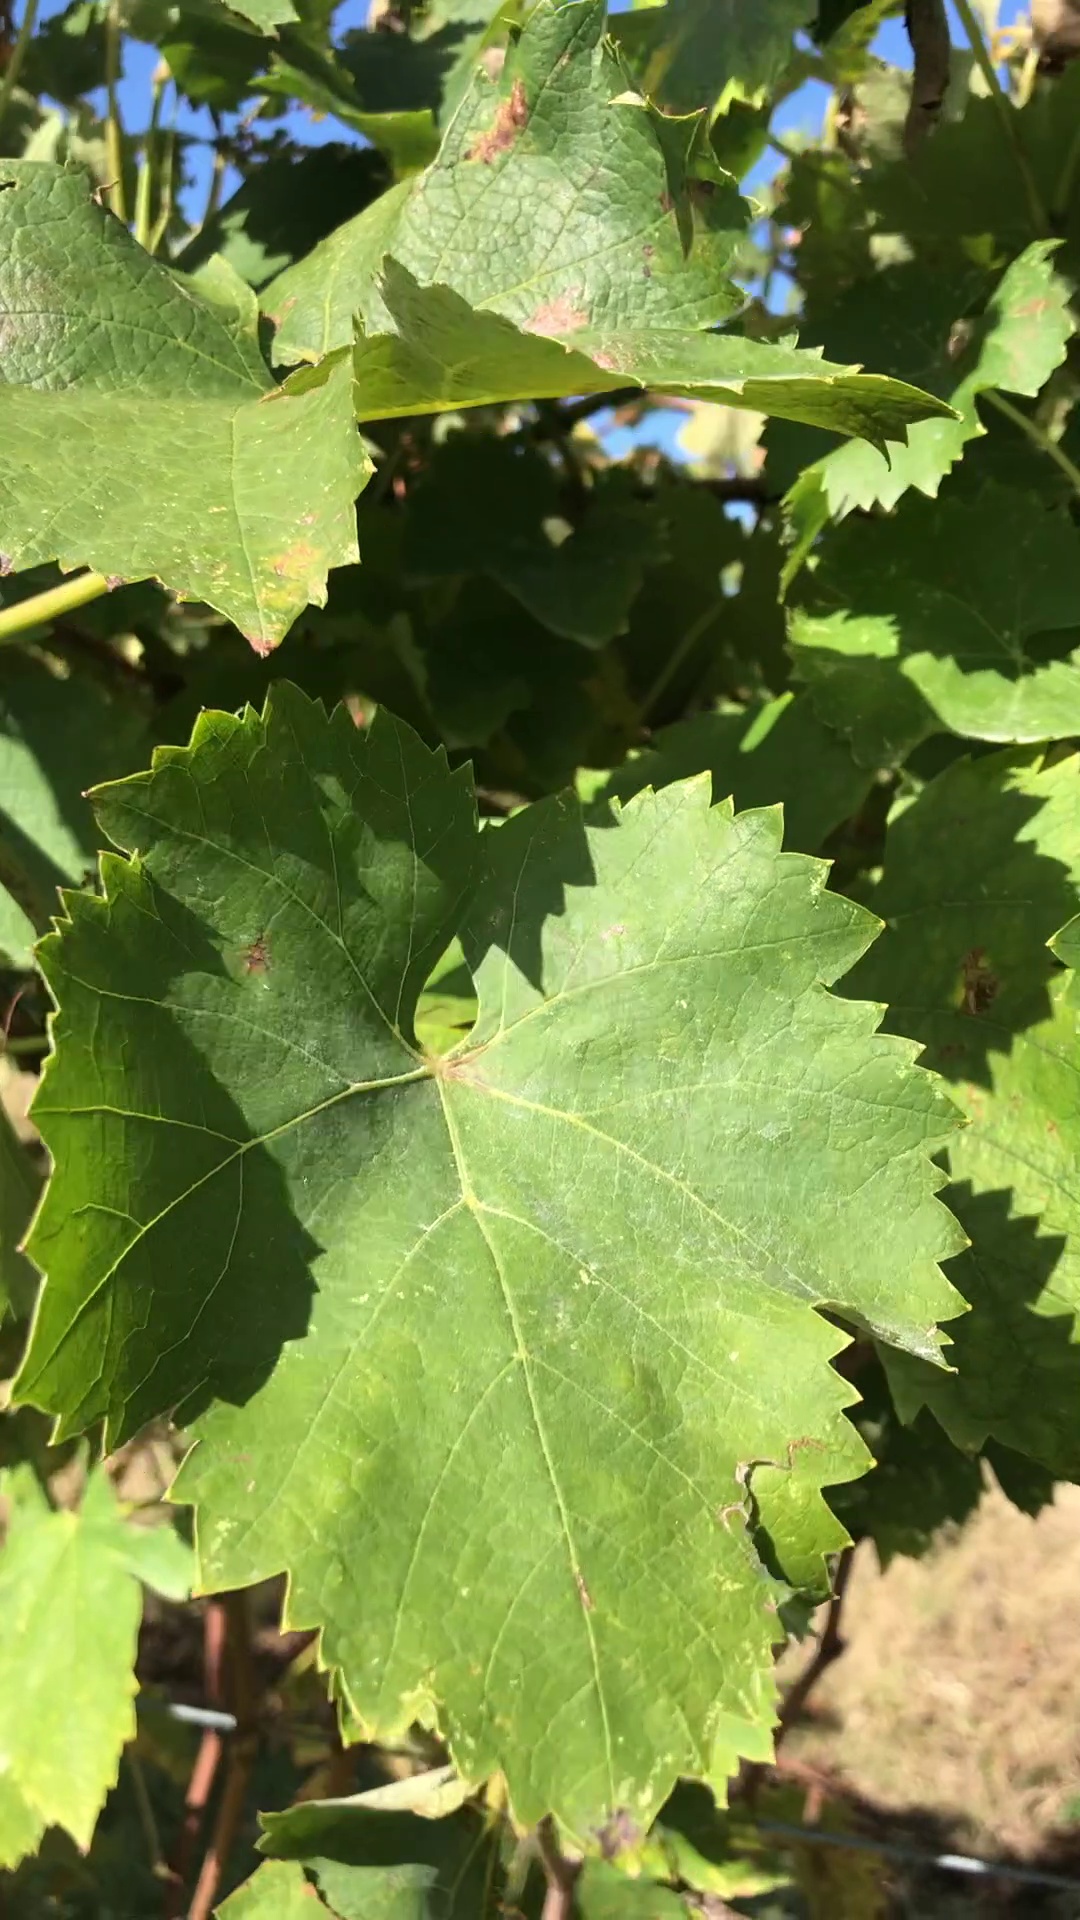
Label: healthy